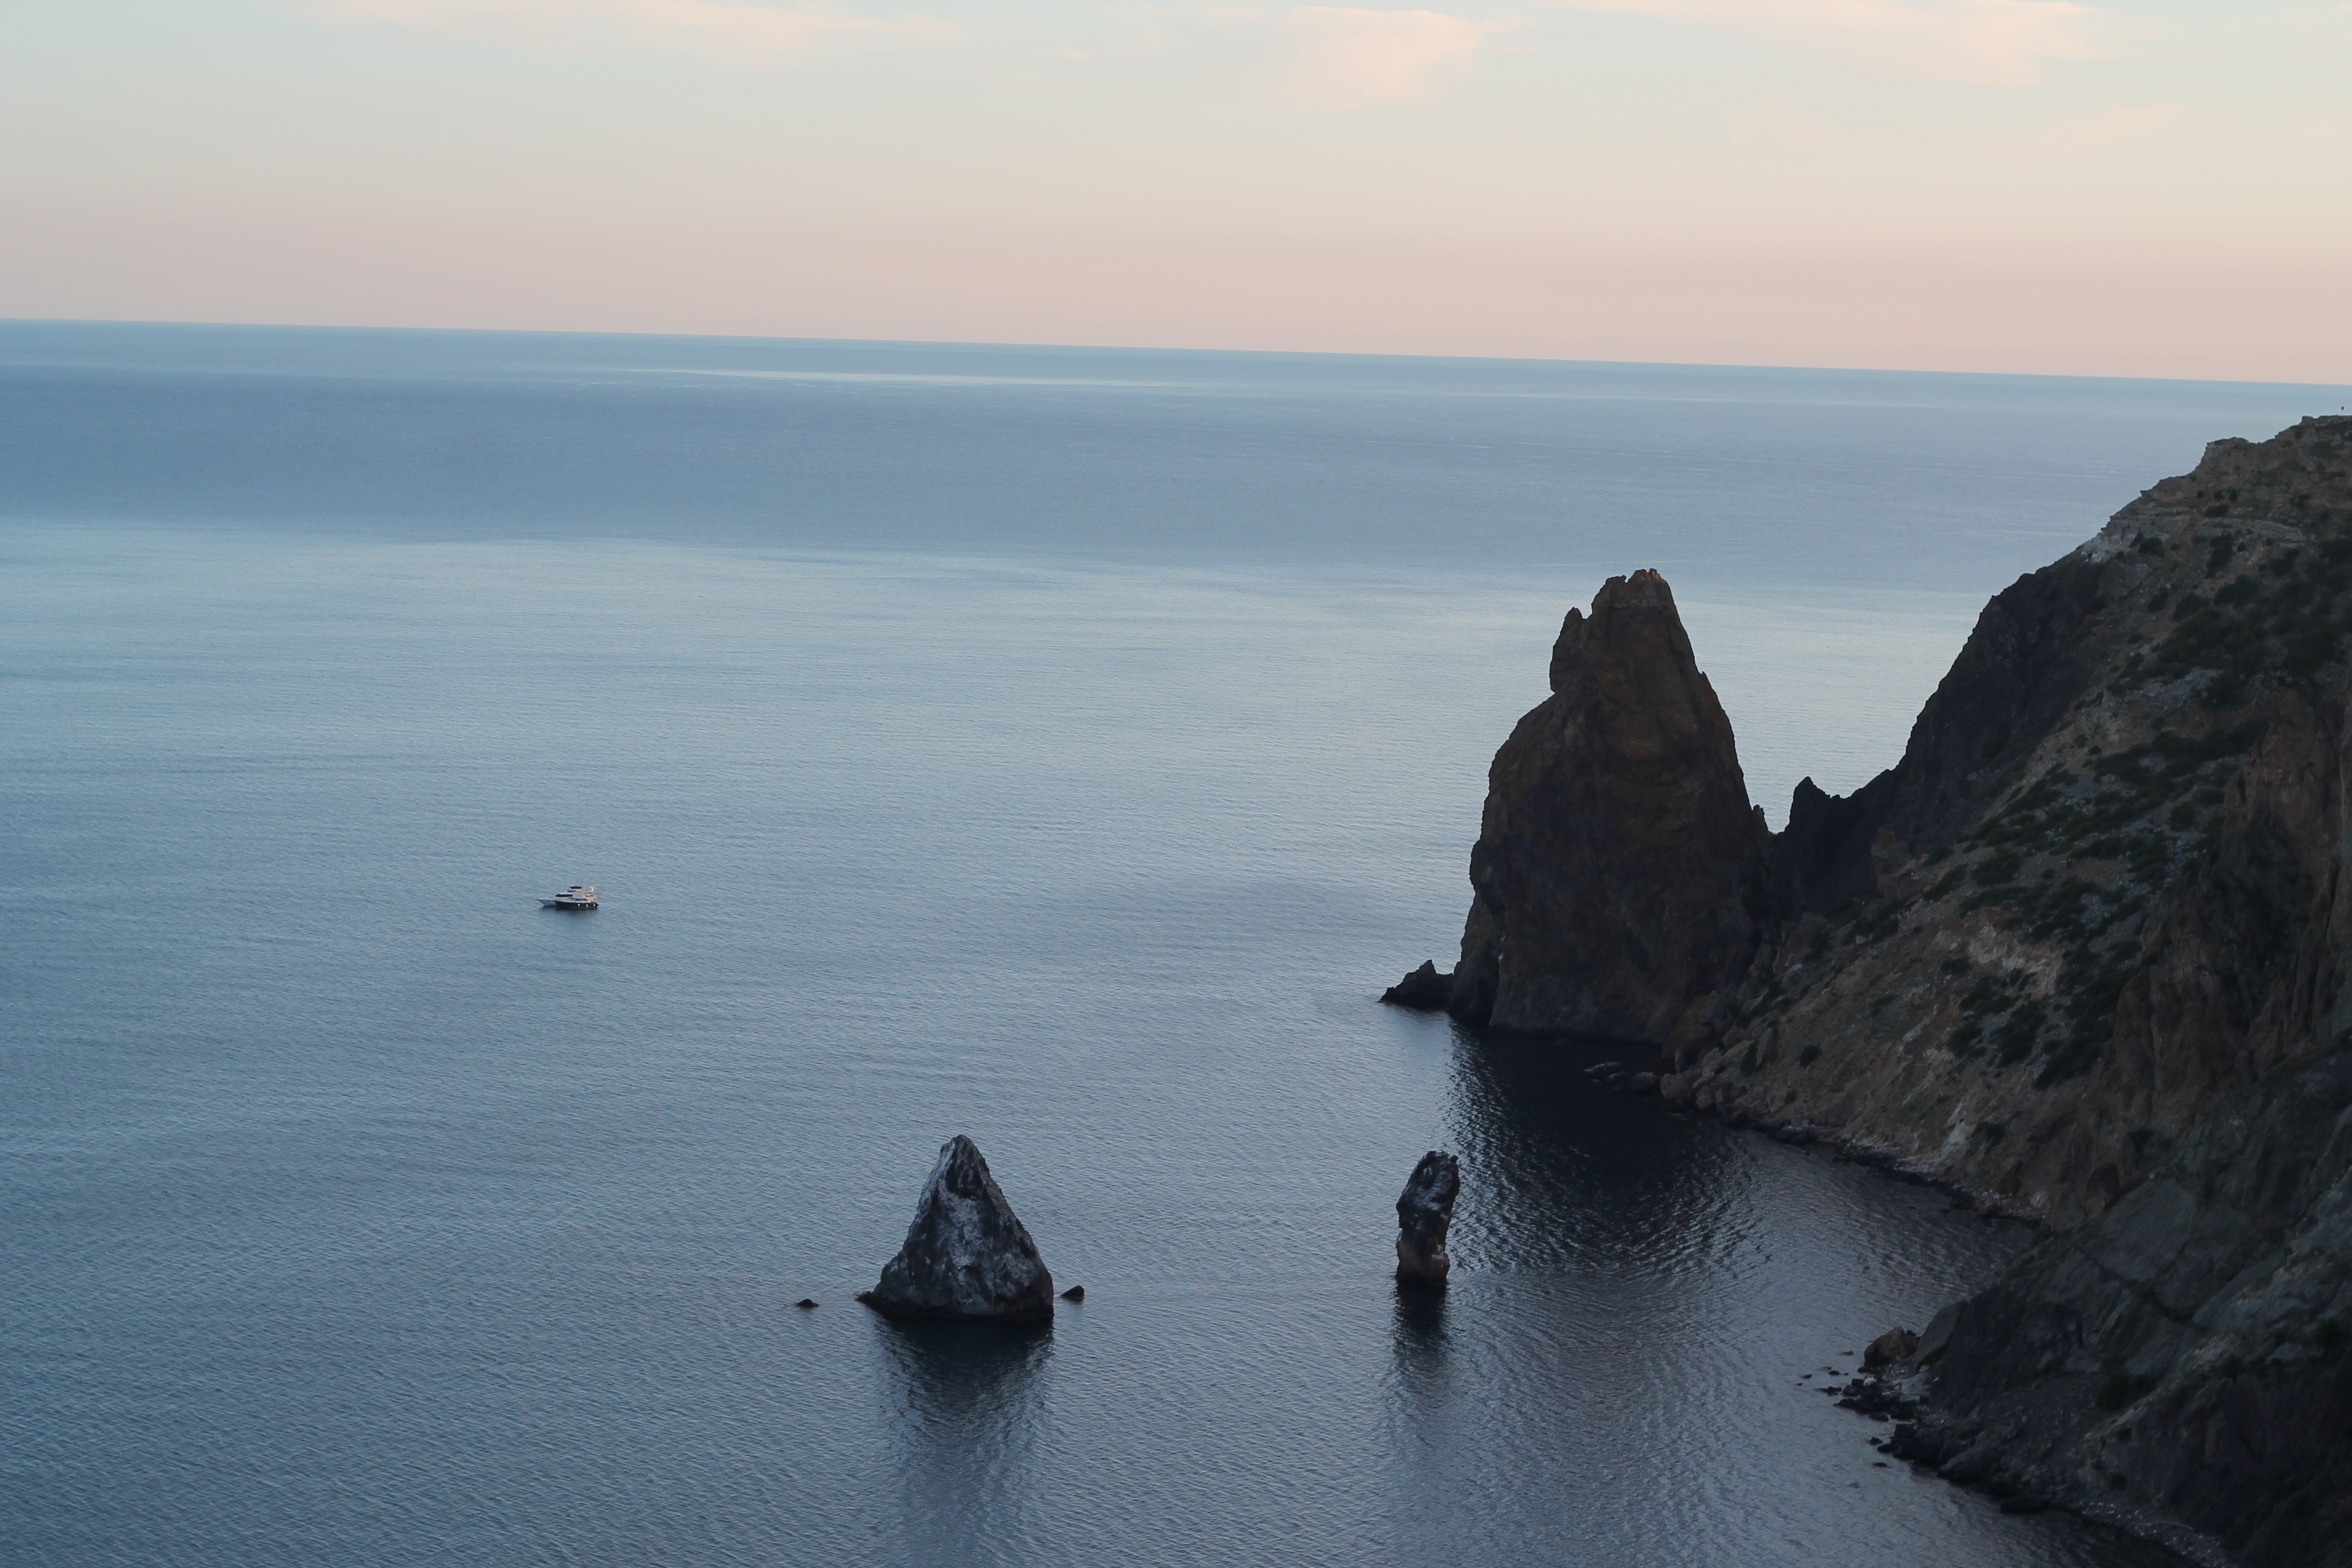
beach, sea, coast, water, rock, ocean, horizon, cloud, sky, sunrise, sunset, morning, shore, wave, dawn, cliff, dusk, reflection, journey, bay, terrain, material, body of water, blue sky, mountains, pink sky, cape, landform, crimea, atmospheric phenomenon, fiolent